X-Men: Days of Future Past

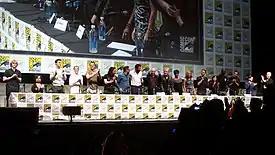
The cast of "X-Men: Days of Future Past" at the 2013 San Diego Comic-Con

In June 2013, 20th Century Fox presented a set tour video of "X-Men: Days of Future Past" at the CineEurope conference in Barcelona; director Bryan Singer acted as the tour guide. The set tour video was included with the home video release of the 2013 film "The Wolverine". In July 2013, Singer, writer Simon Kinberg, producers Lauren Shuler Donner and Hutch Parker, together with cast members Jennifer Lawrence, Evan Peters, Omar Sy, Elliot Page, Shawn Ashmore, Anna Paquin, Halle Berry, Ian McKellen, Patrick Stewart, Hugh Jackman, James McAvoy, Michael Fassbender, Nicholas Hoult, and Peter Dinklage presented at the 2013 San Diego Comic-Con. Footage from the film was screened. In August 2013, Singer presented footage from the film at the Fantasia International Film Festival. In March 2014, 20th Century Fox presented footage from the film at CinemaCon. In April 2014, Page presented footage from the film at the 2014 MTV Movie Awards. Kinberg and Dinklage attended WonderCon to discuss the film. Singer withdrew from the publicity rounds for the film because of a lawsuit alleging sexual abuse filed against him. In July 2014, 20th Century Fox and Oculus Rift presented a "virtual reality experience" at the 2014 San Diego Comic-Con. Attendees were given a chance to sit in a replica of Professor X's wheelchair and virtually hunt Mystique in the San Diego Convention Center.